Stepney Green cavern

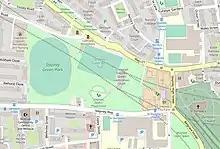
Map of Stepney Green Park, showing Crossrail tunnel junctions

Stepney Green cavern is an underground space which contains the junction where Crossrail divides into two branches: one to Shenfield and one to Abbey Wood. It is located below Stepney Green Park.